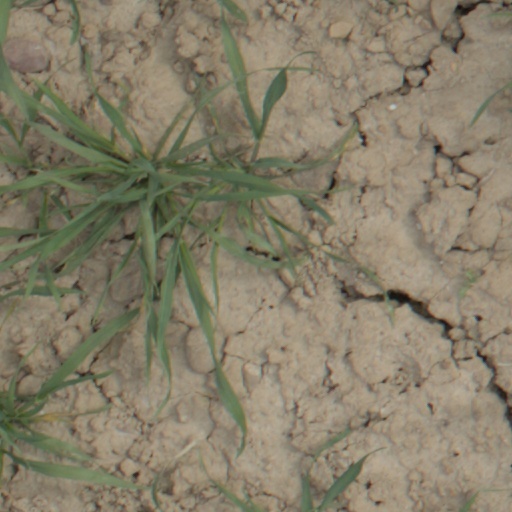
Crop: wheat